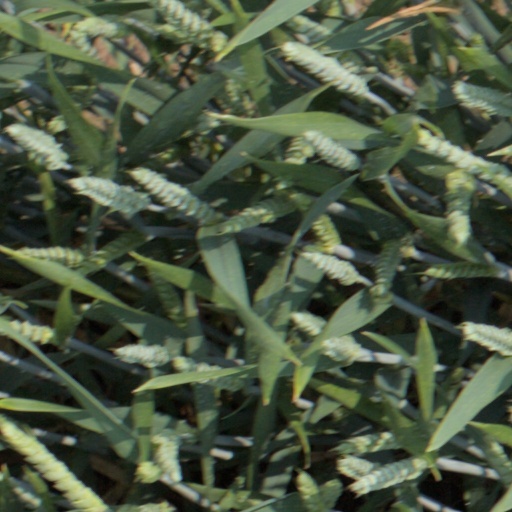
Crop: wheat